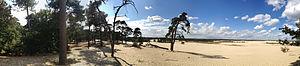
Un panorama est une vue en largeur d'un espace physique.